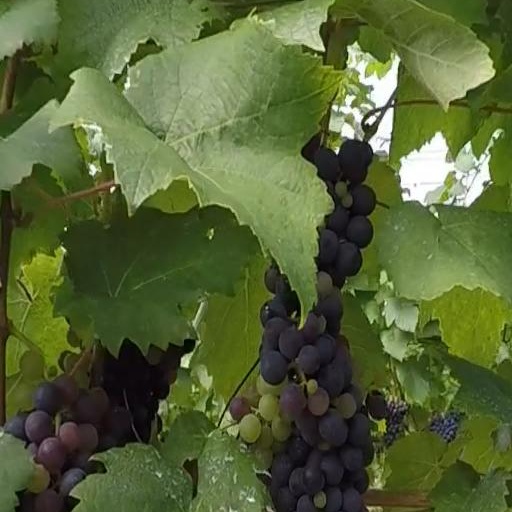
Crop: grape